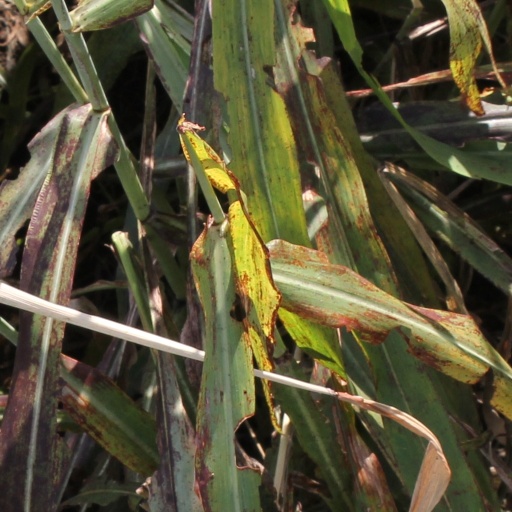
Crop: sorghum